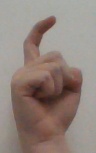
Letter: ra